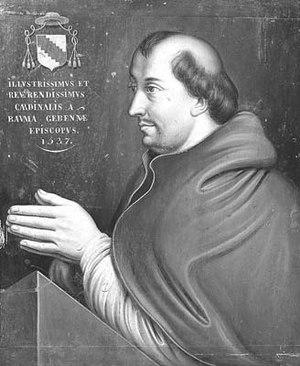
Portrait de Pierre de la Baume (1477-1544), évêque de Genève
Pierre de La Baume, né à Montrevel-en-Bresse en 1477 et mort à Arbois le 4 mai 1544, est un cardinal du XVIᵉ siècle. Issue de la famille de La Baume, originaire de la Bresse, il est l'oncle du cardinal Claude de La Baume.